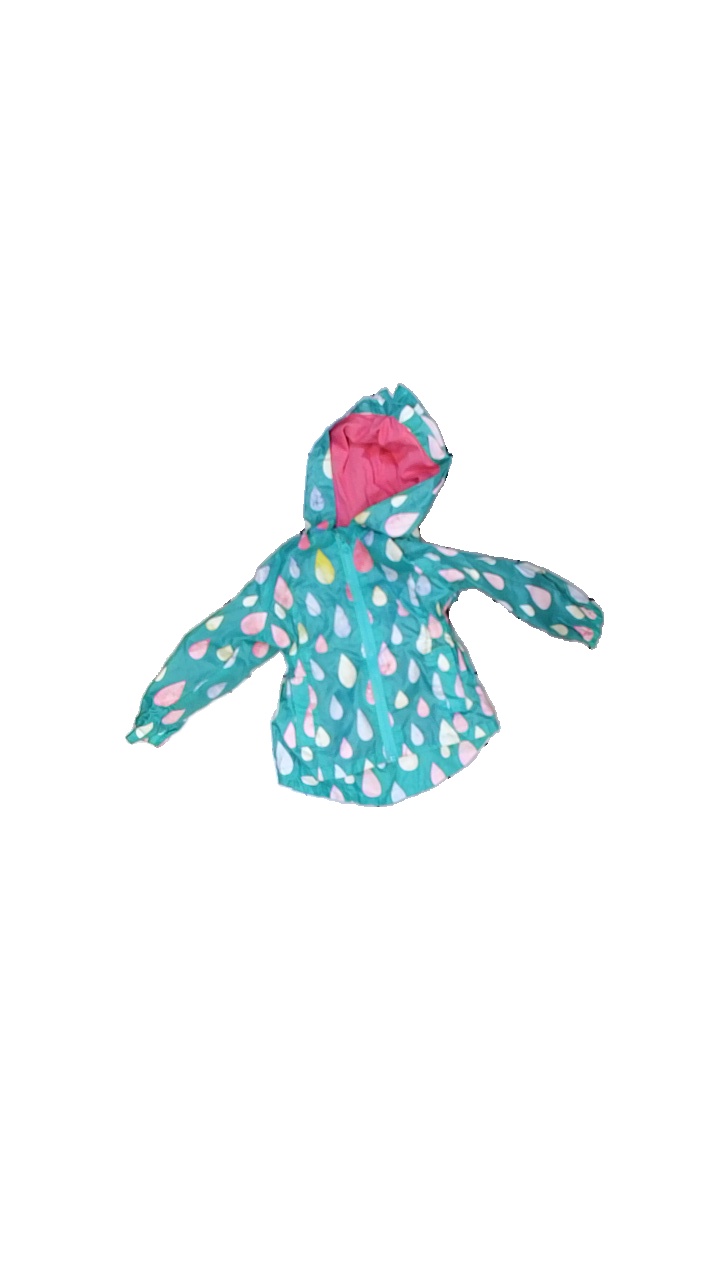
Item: Trousers (Ladies)
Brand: Tu Kids
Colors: Black
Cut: Regular, Cropped
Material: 82% cotton, 18% polyester
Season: All
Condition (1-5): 3
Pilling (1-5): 4
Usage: Reuse
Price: <50